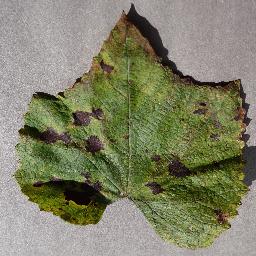
Label: Grape___Leaf_blight_(Isariopsis_Leaf_Spot)